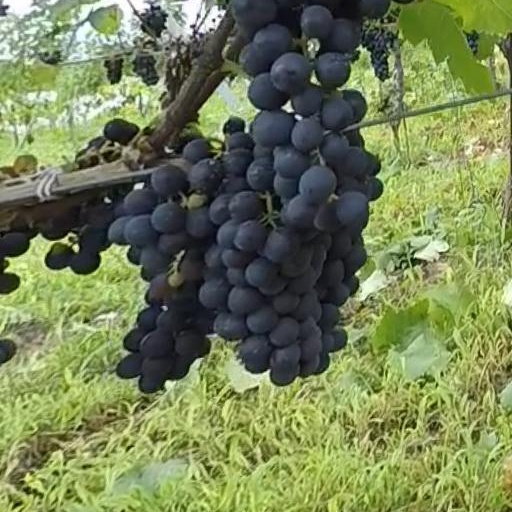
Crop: grape